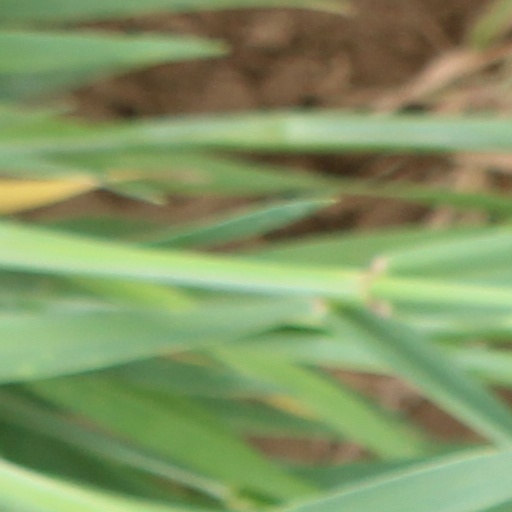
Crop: wheat